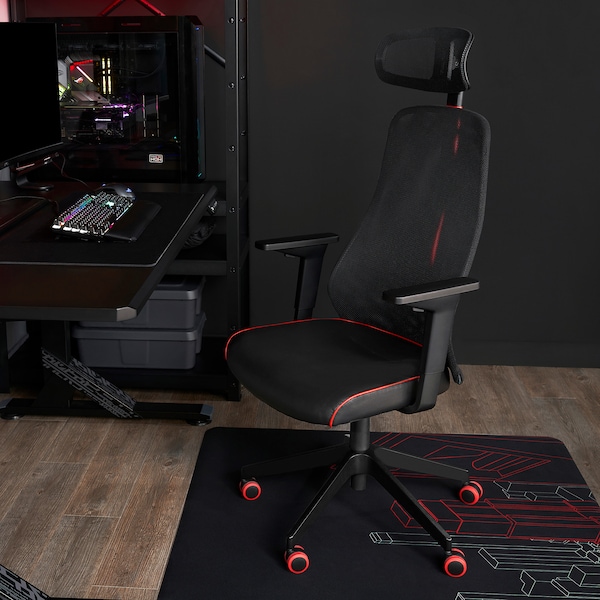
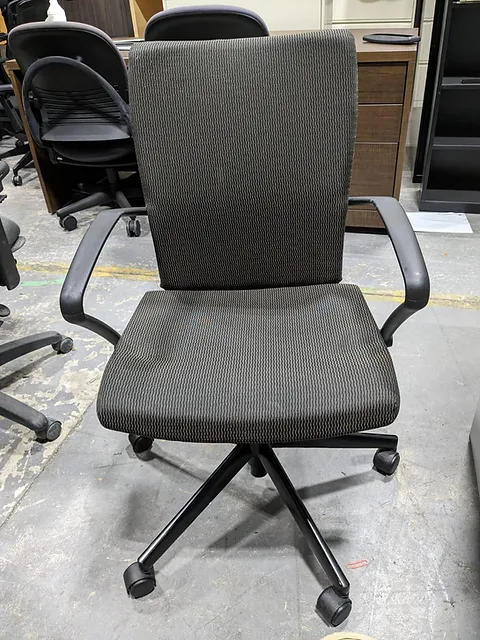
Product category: items_chair
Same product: no